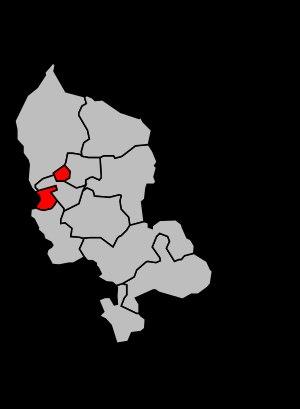
Le canton de Valdoie est un canton français situé dans le département du Territoire de Belfort et la région Bourgogne-Franche-Comté.